Ichneutica infensa

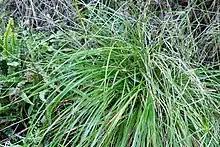
"Carex solandri", a larval host species for "I. infensa"

Chappell, when rearing this species, stated that he obtained eggs in December and pupation happened in September. Larval host plants are in the genus "Carex" including "Carex solandri" and larvae have also been raised on "Bromus catharticus".